Jim Beaver

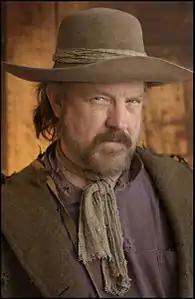
Beaver as his Whitney Ellsworth character in "Deadwood"

Beaver made his professional stage debut in October 1972, while still a college student, in "Rain", from W. Somerset Maugham's short story, at the Oklahoma Theatre Center in Oklahoma City, Oklahoma. After returning to Texas, he performed extensively in local theatre in the Dallas area, supporting himself as a film cleaner at a 16 mm film rental firm and as a stagehand for the Dallas Ballet. He joined the Shakespeare Festival of Dallas in 1976, performing in numerous productions. In 1979, he was commissioned by Actors Theatre of Louisville to write the first of three plays for that company ("Spades", "Sidekick" and "Semper Fi"), and was twice a finalist in the theatre's national Great American Play Contest (for "Once Upon a Single Bound" and "Verdigris"). Along with plays, he continued writing for film journals and for several years was a columnist, critic, and feature writer for the National Board of Review of Motion Pictures magazine "Films in Review".